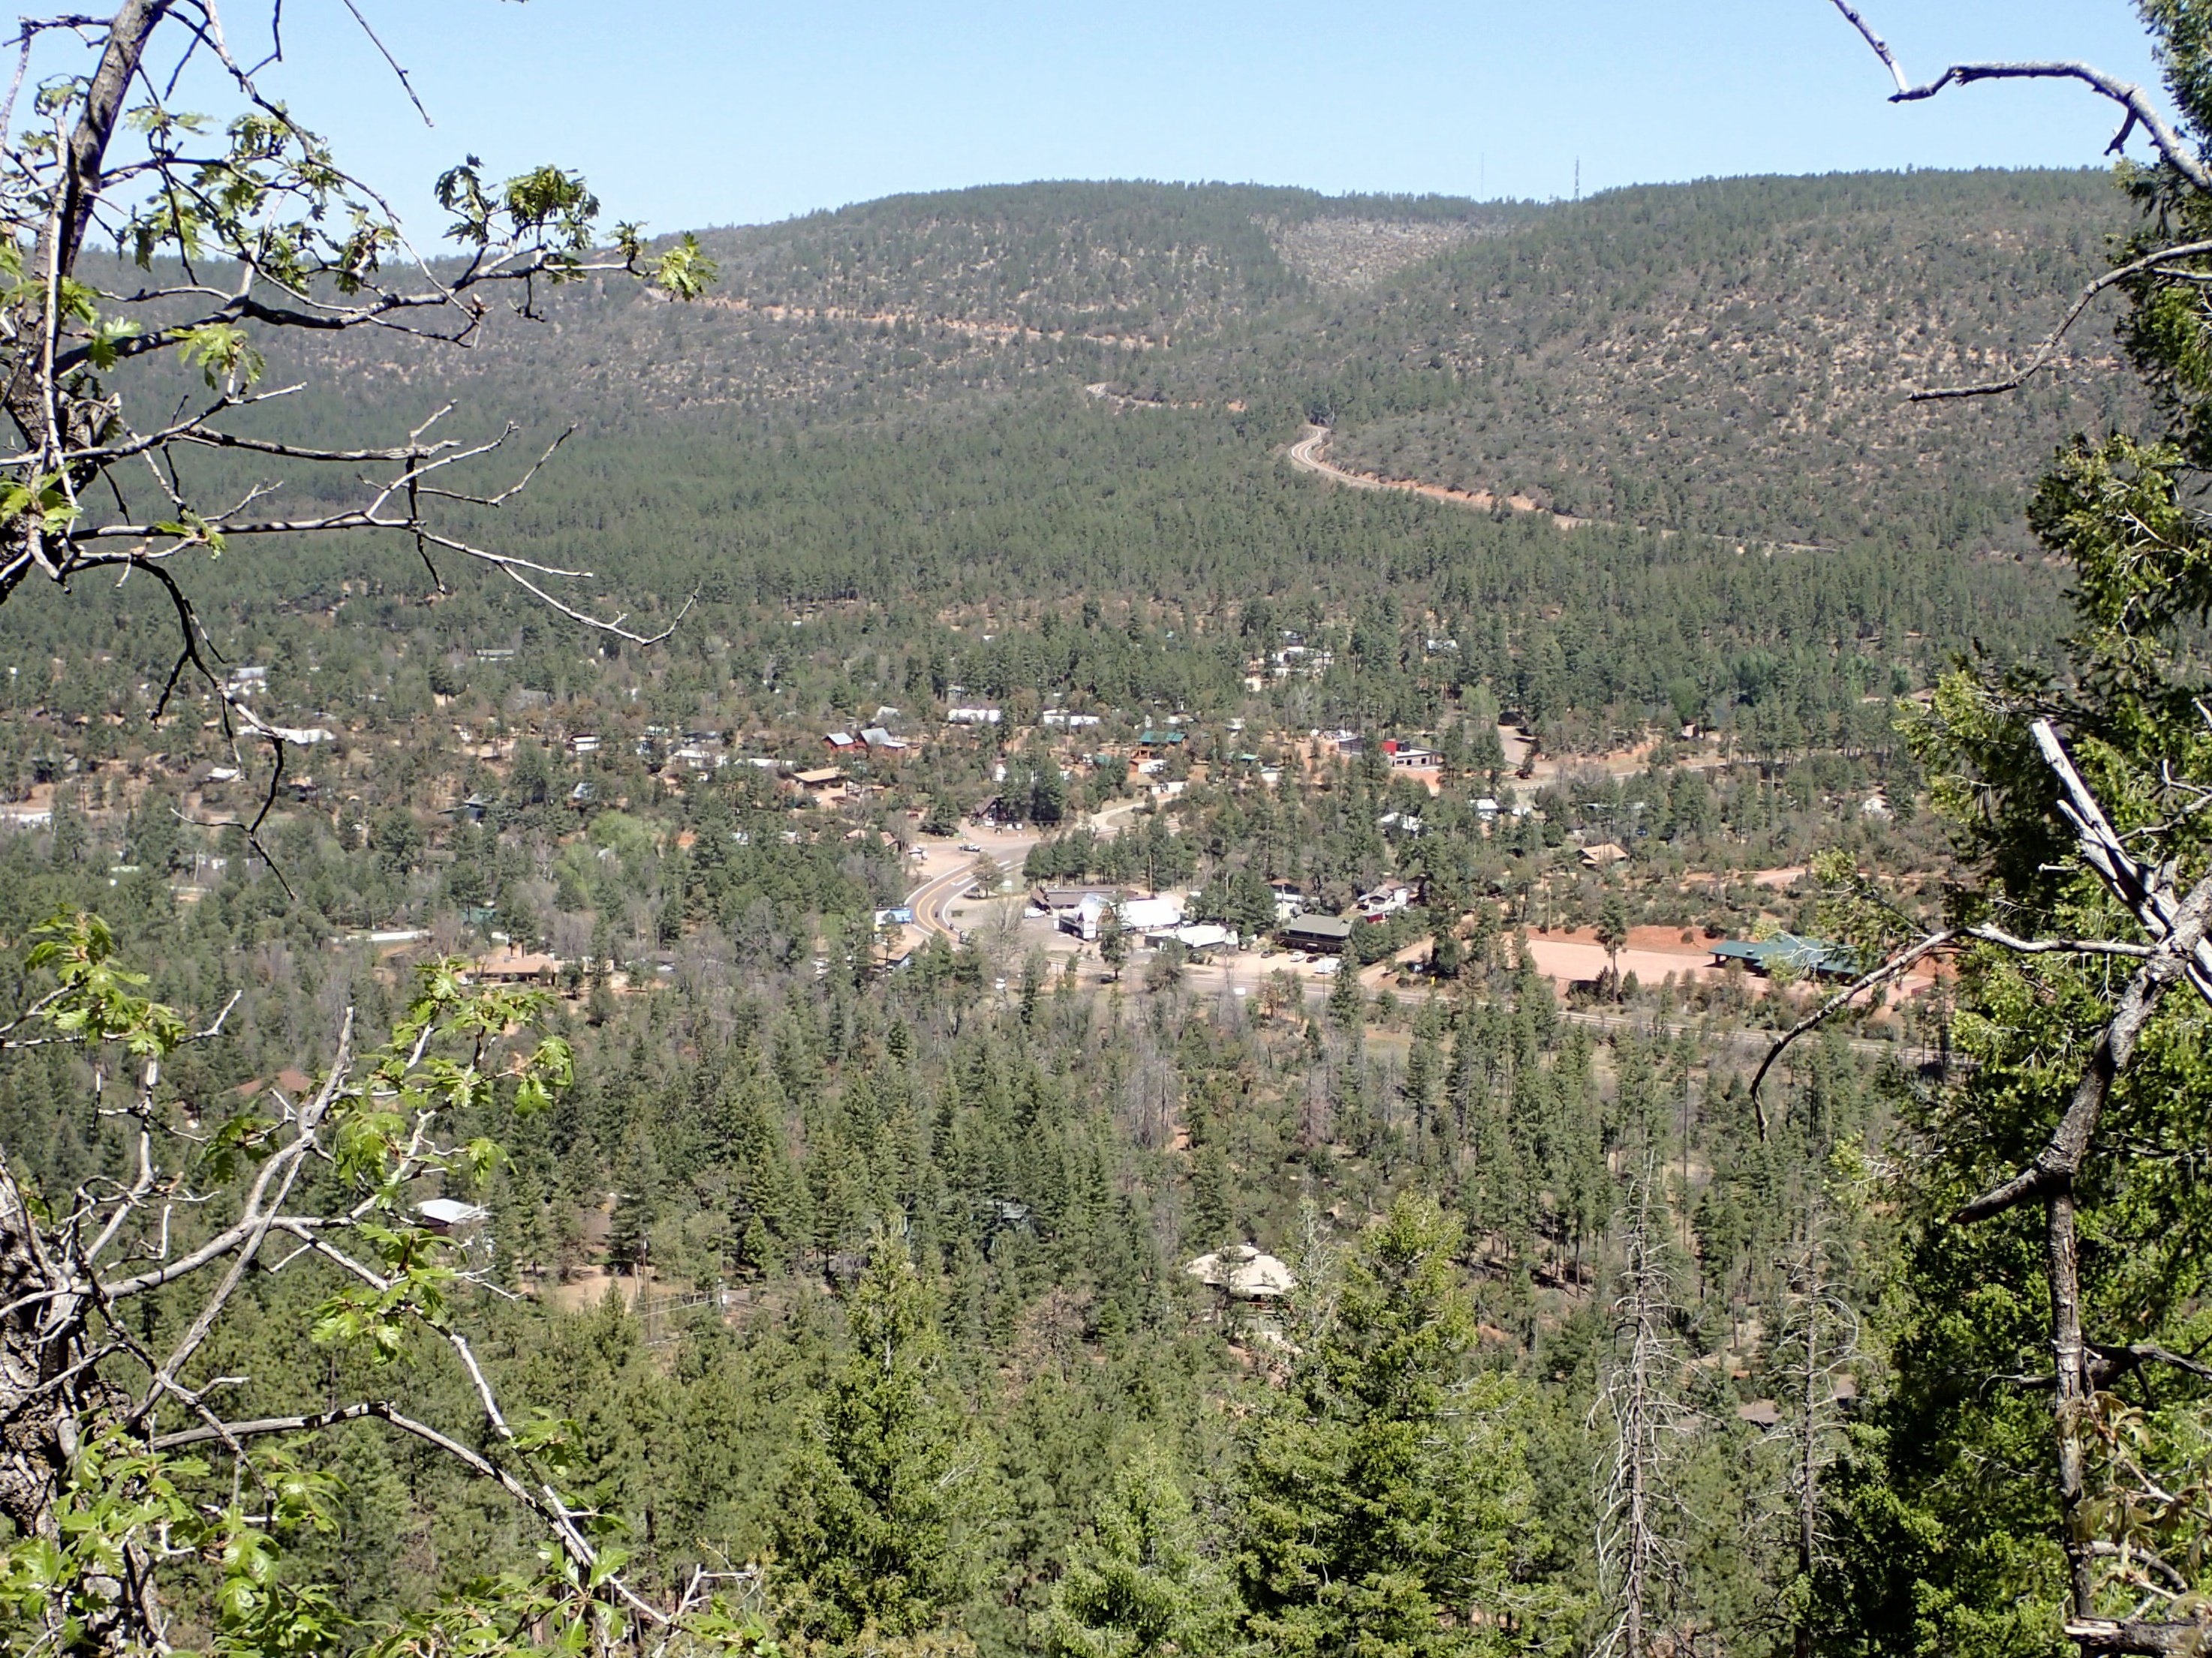
tree, forest, wilderness, mountain, trail, hill, flower, adventure, mountain range, flora, ridge, habitat, ecosystem, rural area, mountainous landforms